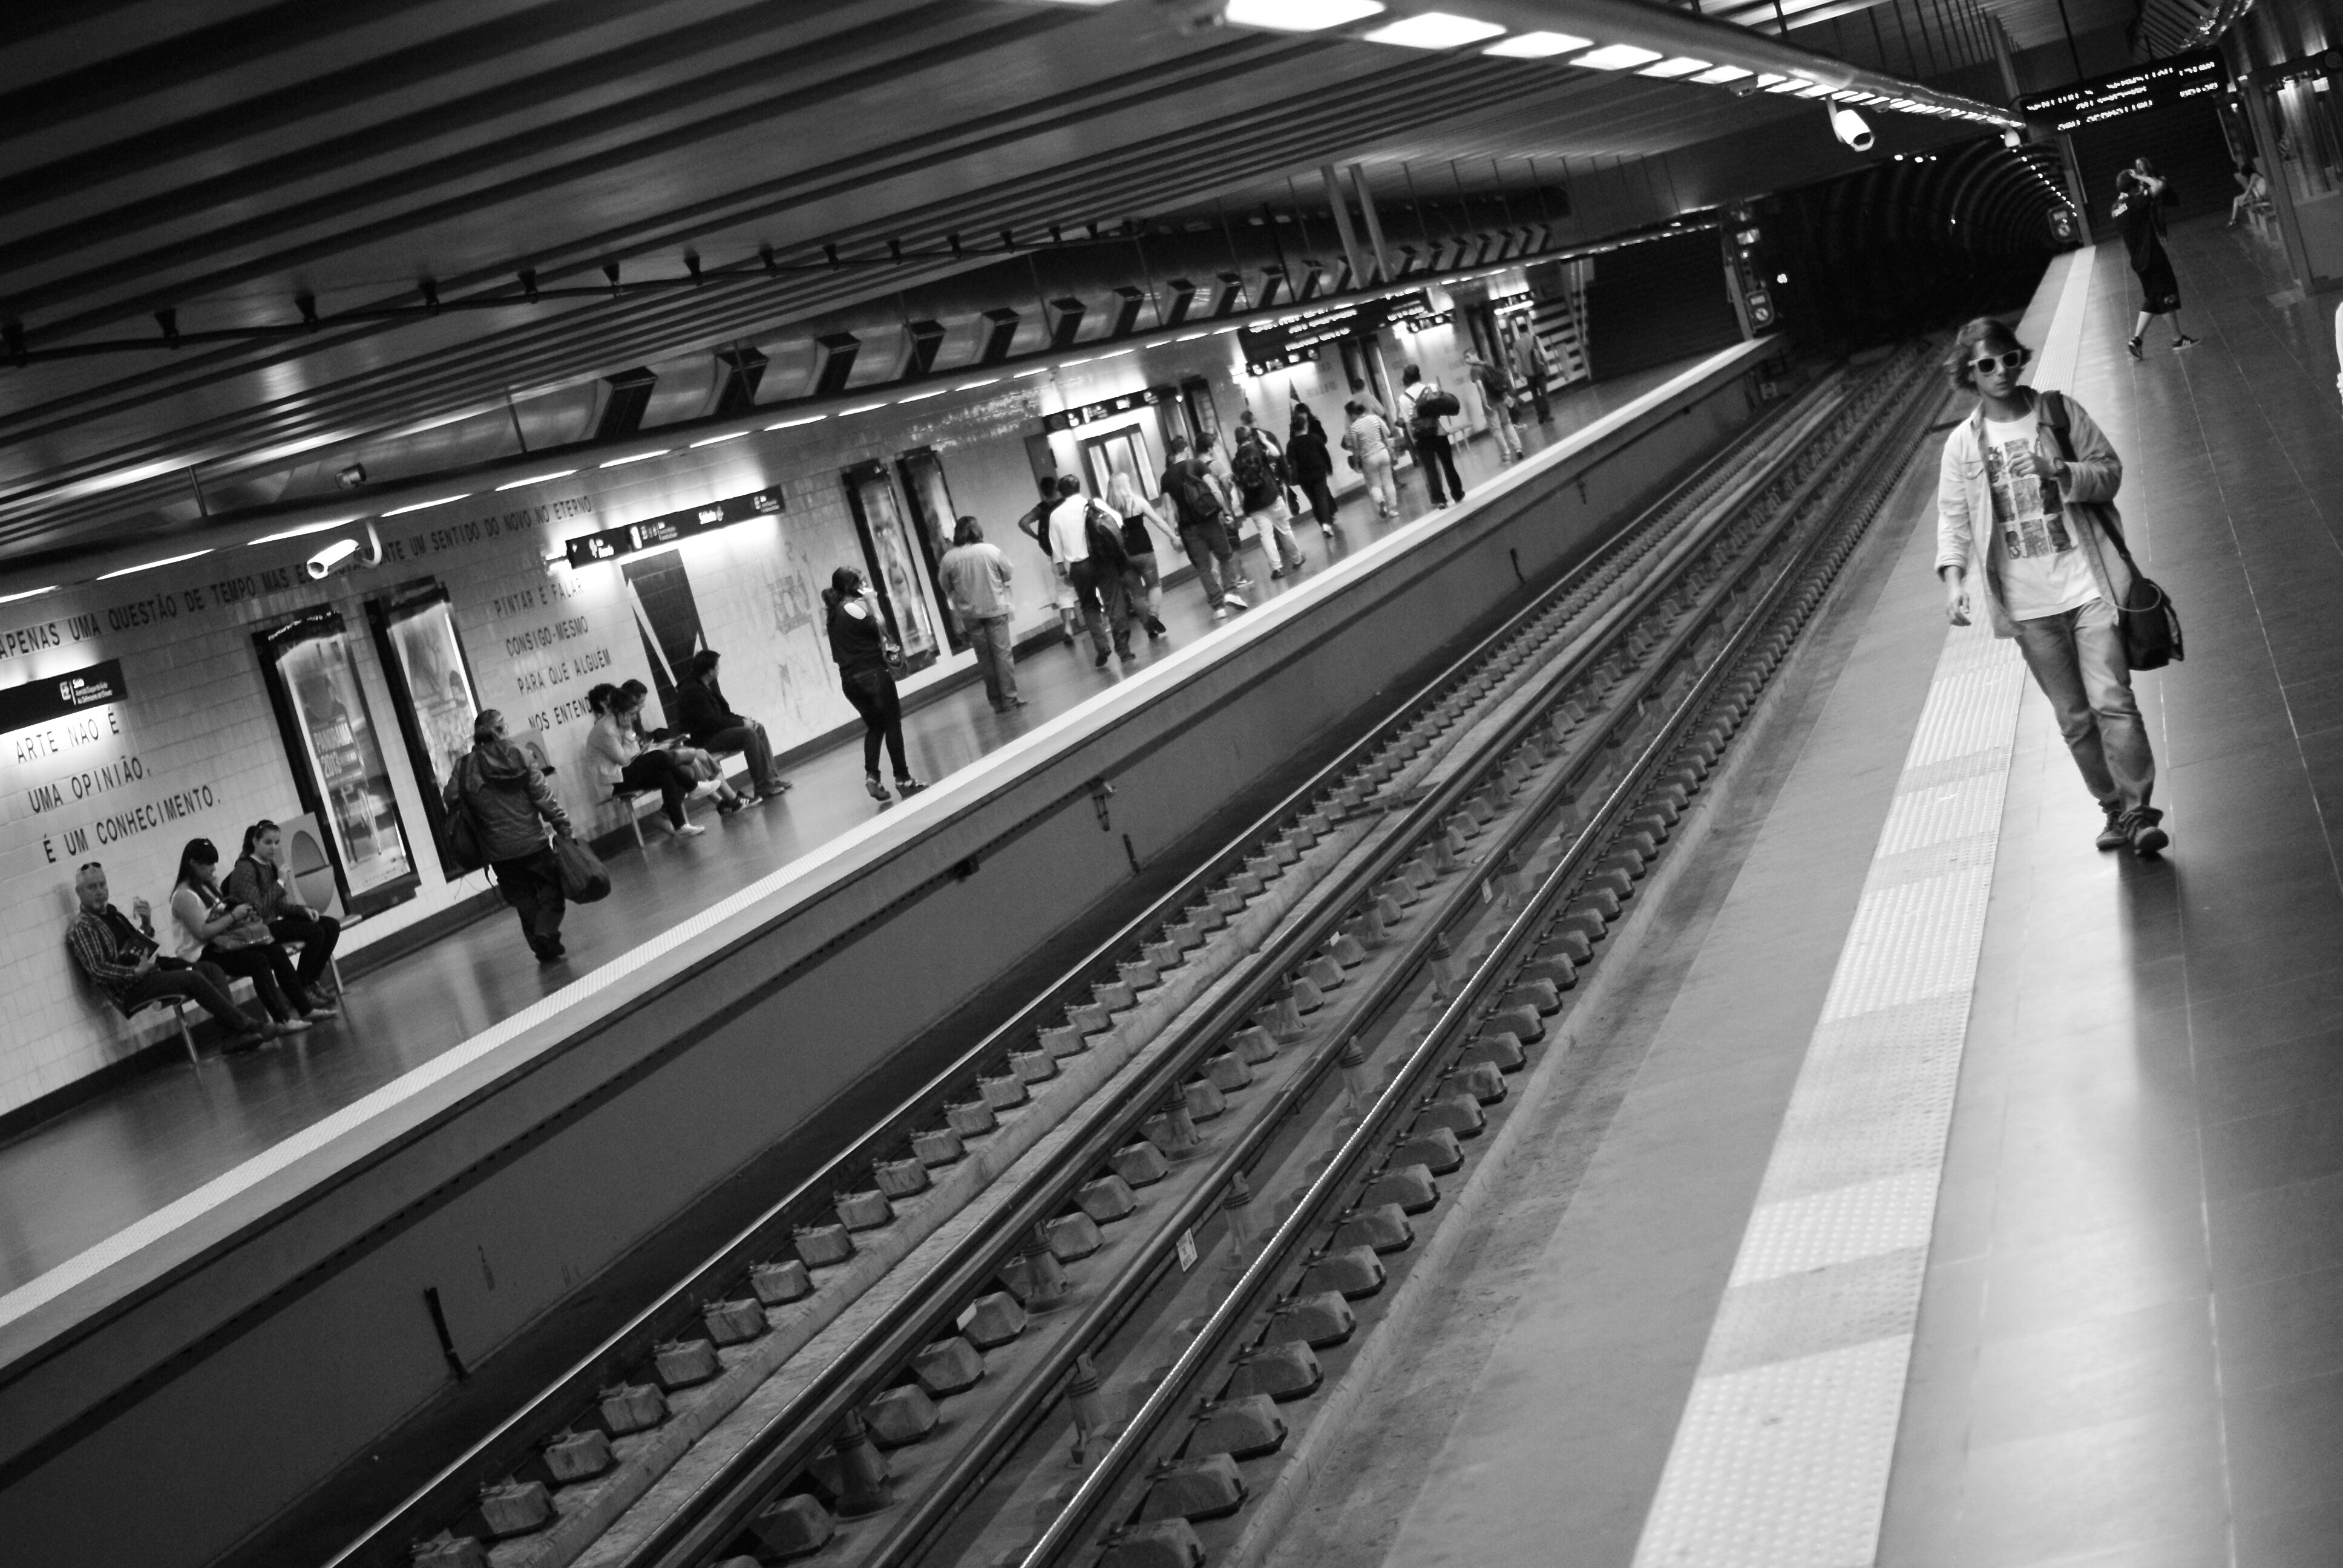
creative, black and white, people, track, white, street, tube, urban, social, subway, metro, underground, transport, vehicle, lens, train station, black, monochrome, public transport, metro station, streetphotography, bw, blackandwhite, blackwhite, 50mm, moments, public, prime, pretoebranco, rua, streetphoto, shape, lisboa, lisbon, moment, unposed, souls, pretobranco, sp, dslra200, pb, fotografiaderua, streetmoments, joolavinha, lavinha, sal50f18, a200, metropolitano, joao, monochrome photography, rapid transit